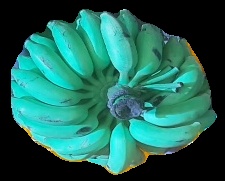
Variety: elakki-bale
Grade: grade2